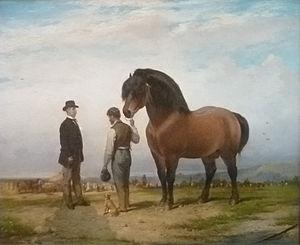
Joseph van Severdonck, né en 1819 et décédé en 1905, était un artiste peintre belge. Il étudia l’art de la peinture sous la direction de Gustave Wappers. Sa préférence allait vers la création d’œuvres artistiques ayant un thème historique.